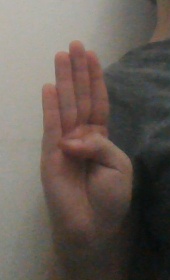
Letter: kaaf